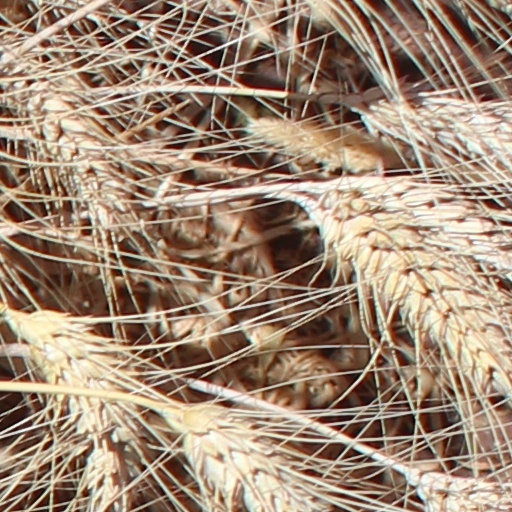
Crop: wheat